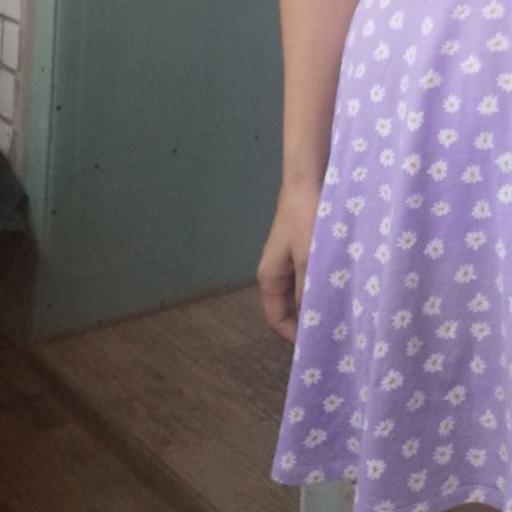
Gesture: no_gesture